A Chit The Lay Pyay

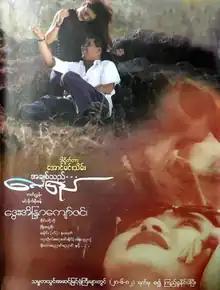
Film Poster

A Chit The Lay Pyay is a 2002 romantic-drama film, directed by Ko Aung Min Thein starring Dwe, Eaindra Kyaw Zin, Sai Bo Bo, Phyo Ngwe Soe, Smile and Nawarat. It premiered in Myanmar Cinemas on June 28, 2002.